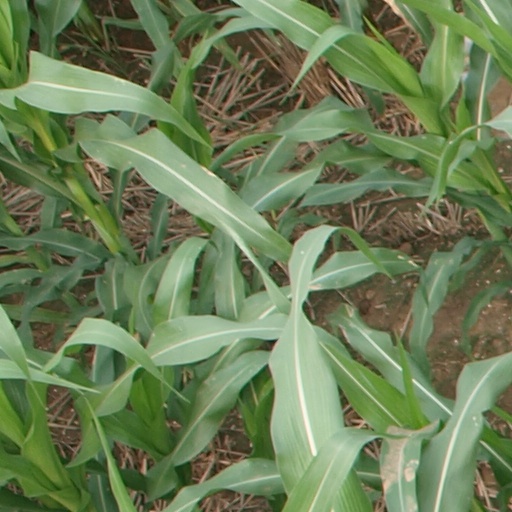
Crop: maize; corn